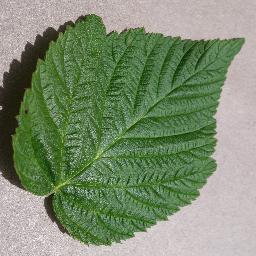
Label: Raspberry___healthy